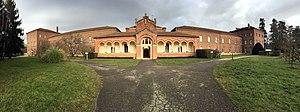
Abbaye Notre-Dame-des-Dombes, Le Plantay.
Le Renon est une rivière de la Dombes dans le département de l'Ain, en région Auvergne-Rhône-Alpes, et un affluent gauche de la Veyle, donc un sous-affluent du Rhône par la Saône.
Les lieux de mission de la Communauté du Chemin Neuf constituent les points d'implantation de cette communauté. Depuis sa fondation en 1973, celle-ci s'est vu confier par les diocèses des paroisses, des foyers d'étudiants ou des maisons d'accueil spirituel. Elle a également été sollicitée par d'autres communautés religieuses travaillant à une mission particulière, et ayant choisi, pour diverses raisons, de partir et de confier au Chemin Neuf la mission de perpétrer son œuvre. Dans certaines occasions, le Chemin Neuf a reçu d'un légateur un lieu, généralement sous conditions d'utilisation. Enfin, il est arrivé que, constatant les besoins de la Communauté, celle-ci choisisse d'acheter un lieu pour s'y installer et développer sa spiritualité.